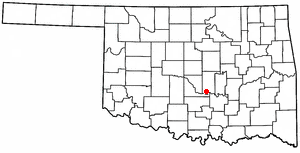
La ville de Wanette est située dans le comté de Pottawatomie, dans l’État d’Oklahoma, aux États-Unis. Lors du recensement de 2010, elle comptait 350 habitants.